Hopfield network

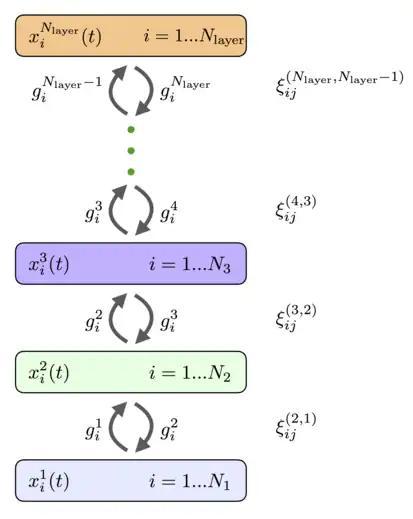
Fig. 4: The connectivity diagram of the layered Hierarchical Associative Memory network. Each layer can have different number of neurons, different activation function, and different time scales. The feedforward weights and feedback weights are equal.

Biological neural networks have a large degree of heterogeneity in terms of different cell types. This section describes a mathematical model of a fully connected modern Hopfield network assuming the extreme degree of heterogeneity: every single neuron is different. Specifically, an energy function and the corresponding dynamical equations are described assuming that each neuron has its own activation function and kinetic time scale. The network is assumed to be fully connected, so that every neuron is connected to every other neuron using a symmetric matrix of weights formula_112, indices formula_114 and formula_115 enumerate different neurons in the network, see Fig.3. The easiest way to mathematically formulate this problem is to define the architecture through a Lagrangian function formula_116 that depends on the activities of all the neurons in the network. The activation function for each neuron is defined as a partial derivative of the Lagrangian with respect to that neuron's activity From the biological perspective one can think about formula_117 as an axonal output of the neuron formula_114. In the simplest case, when the Lagrangian is additive for different neurons, this definition results in the activation that is a non-linear function of that neuron's activity. For non-additive Lagrangians this activation function can depend on the activities of a group of neurons. For instance, it can contain contrastive (softmax) or divisive normalization. The dynamical equations describing temporal evolution of a given neuron are given by This equation belongs to the class of models called firing rate models in neuroscience. Each neuron formula_114 collects the axonal outputs formula_120 from all the neurons, weights them with the synaptic coefficients formula_112 and produces its own time-dependent activity formula_122. The temporal evolution has a time constant formula_123, which in general can be different for every neuron. This network has a global energy function where the first two terms represent the Legendre transform of the Lagrangian function with respect to the neurons' currents formula_122. The temporal derivative of this energy function can be computed on the dynamical trajectories leading to (see for details) The last inequality sign holds provided that the matrix formula_125 (or its symmetric part) is positive semi-definite. If, in addition to this, the energy function is bounded from below the non-linear dynamical equations are guaranteed to converge to a fixed point attractor state. The advantage of formulating this network in terms of the Lagrangian functions is that it makes it possible to easily experiment with different choices of the activation functions and different architectural arrangements of neurons. For all those flexible choices the conditions of convergence are determined by the properties of the matrix formula_126 and the existence of the lower bound on the energy function.